List of birds of Black Canyon of the Gunnison National Park

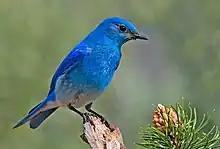
Mountain bluebird

The thrushes are a group of passerine birds that occur mainly but not exclusively in the Old World. They are plump, soft plumaged, small to medium-sized insectivores or sometimes omnivores, often feeding on the ground. Many have attractive songs.